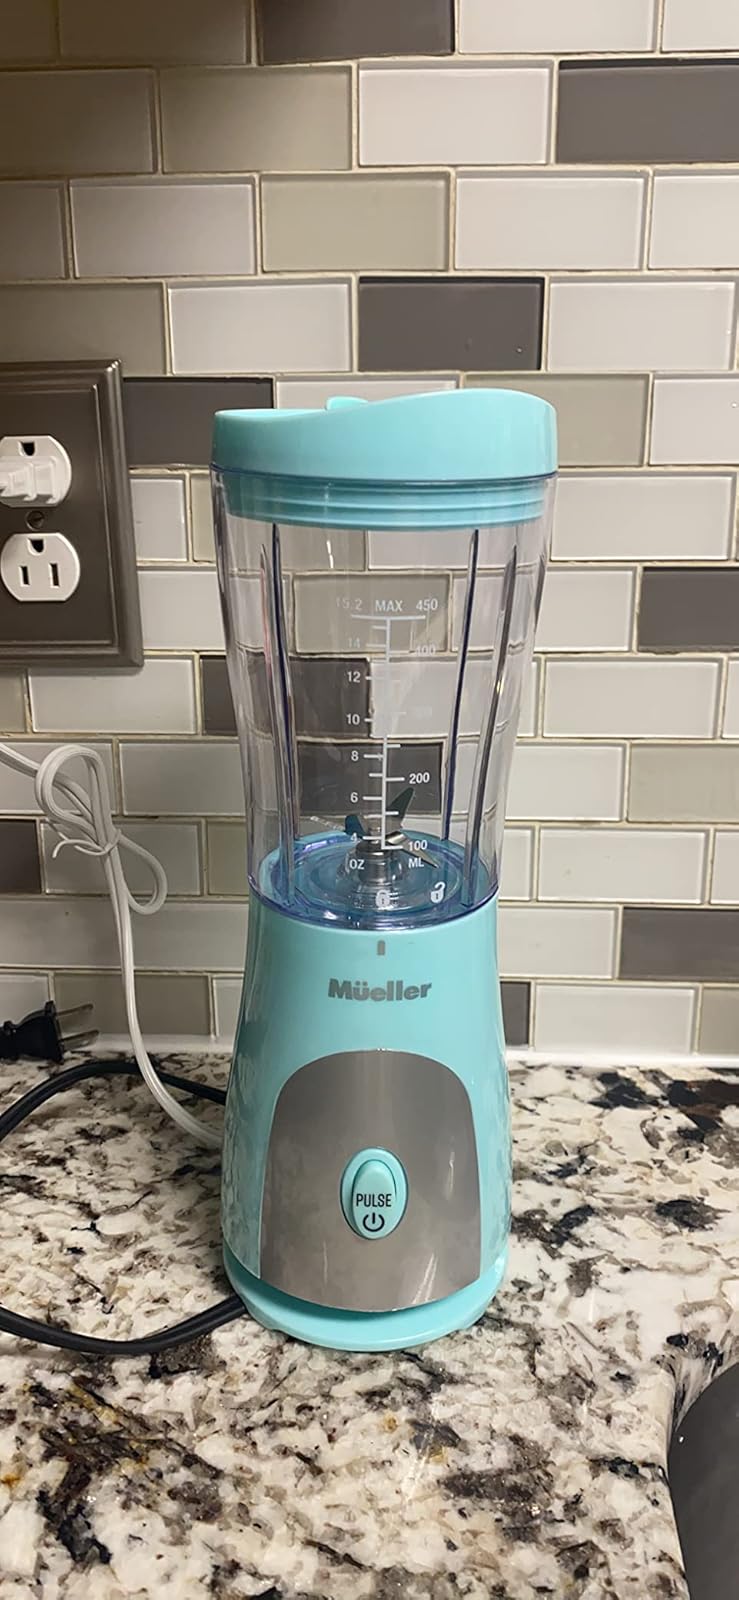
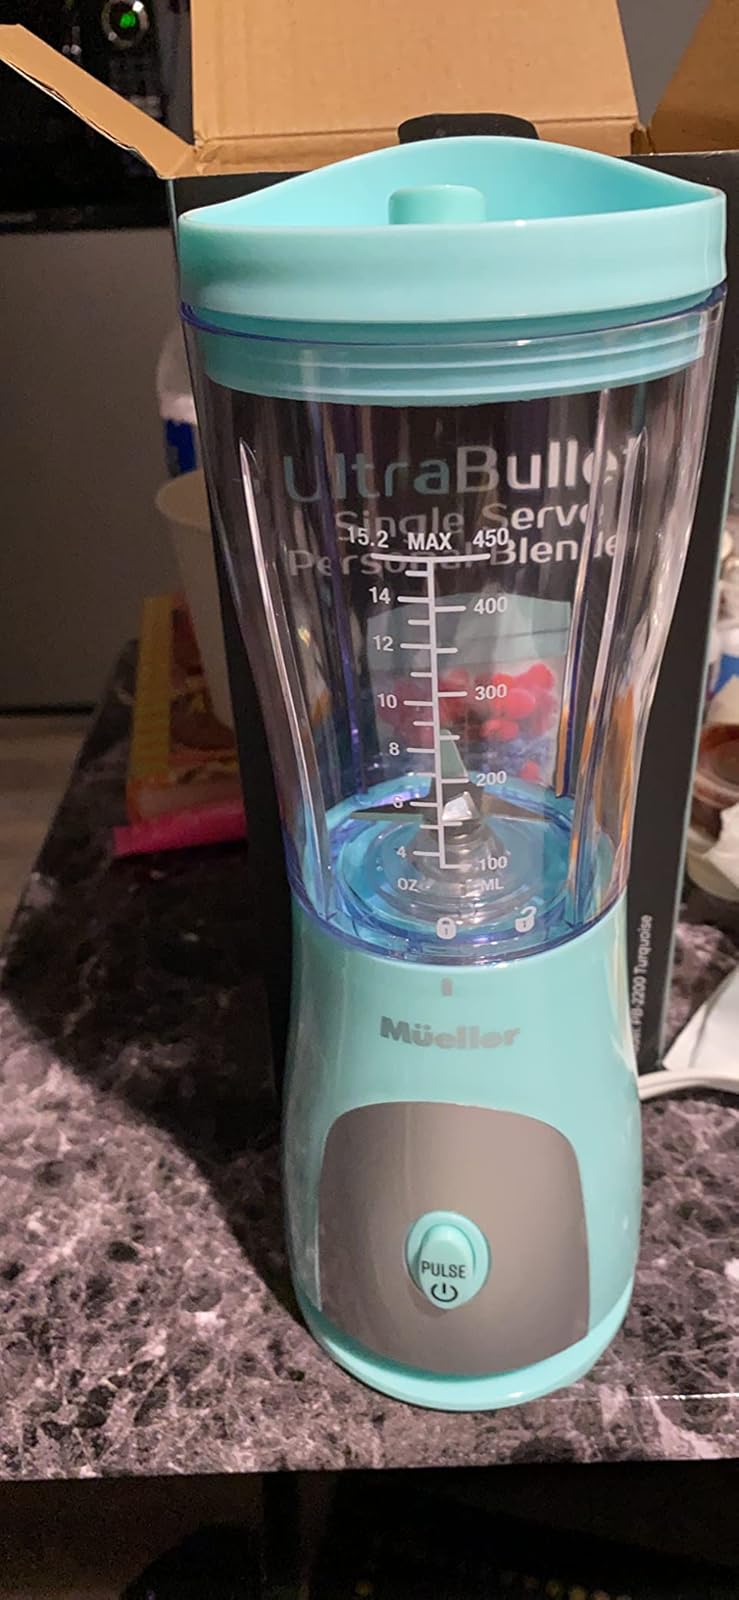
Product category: items_blender
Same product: yes